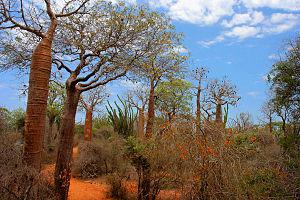
En biogéographie, un fourré est un paysage ou un terrain dans lequel les buissons et broussailles sont nombreux, denses, touffus et enchevêtrés. Cette buissonnaie peu pénétrable est constituée de petits arbustes, surtout d'arbrisseaux, et éventuellement de sous-arbrisseaux, dont la plupart des cimes ne se touchent pas, mais qui couvrent au moins 40 % de la superficie, voire bien plus.
Les fourrés épineux de Madagascar forment une écorégion terrestre du WWF à Madagascar. La région a un sol très pauvre et des précipitations faibles et irrégulières en hiver. Cet habitat couvre 44 000 km² au sud-ouest du pays. Cette écorégion de l'île contient une proportion exceptionnelle d'espèces végétales endémiques.
La fragmentation des forêts désigne toutes les formes de fragmentation des habitats naturels forestiers.
L'inventaire de la flore de Madagascar compte de plus de 12 000 espèces de plantes vasculaires et non vasculaires. La fonge est encore mal connue.